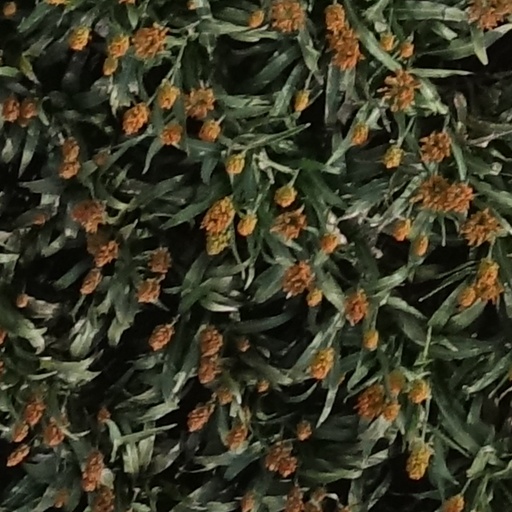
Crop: sorghum